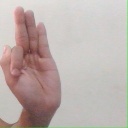
अक्षर: फ